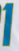
Number: 1